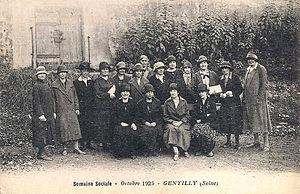
Auditeurs des Semaines sociales de France à Gentilly en 1926
Semaines sociales de France est un observatoire de la vie sociale et un lieu de réflexion et de proposition parmi les plus anciens du pays. L'objectif des Semaines sociales - qui se définissent comme « une association laïque de recherche et de formation » - reste aujourd'hui encore de faire connaître la pensée sociale chrétienne et de contribuer au débat social. Elles sont surtout connues par la session annuelle qu'elles organisent courant novembre, et qui rassemble chaque année plus de 3 000 personnes.
Le catholicisme social est un courant de pensée qui a été à l'origine de très nombreuses créations. Sa naissance en France est traditionnellement liée à la fondation en 1871 des « Cercles catholiques d’ouvriers » et de « l’Union des œuvres ouvrières catholiques » par Albert de Mun et Maurice Maignen. L’expression « catholicisme social » est adoptée plus tardivement, aux environs de 1890 et elle recouvre depuis des réalités très diverses. On peut cependant adopter la définition donnée aux Semaines sociales de France de 1919 à Metz, par Eugène Duthoit : c'est un mouvement qui tend « à diriger toutes les initiatives privées, à orienter les lois, les institutions, les mœurs, les revendications civiques vers une réforme fondamentale de la société moderne d’après les principes chrétiens ». Tout ce qui s'est greffé sur ce courant de pensée ne peut être recensé et trop nombreux sont ceux qu'on peut qualifier de « catholiques sociaux », mais les étapes de son histoire au cours du XIXᵉ siècle et du XXᵉ siècle révèlent une évolution dans les approches et une grande fécondité dans les réalisations.